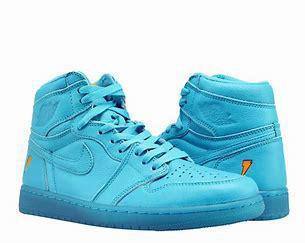
Brand: Jordan
Model: 1 Retro OG